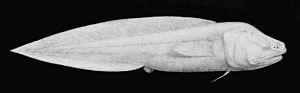
En zoologie, poisson aveugle est un nom ambigu qui désigne plusieurs espèces de poissons sans yeux fonctionnels. Ce sont des espèces cavernicoles ou abyssales dont les yeux, inutiles dans l'obscurité ambiante, se recouvrent d'une couche graisseuse quand ils sont présents chez les jeunes, rendant l'animal complètement aveugle à l'âge adulte.
Les Aphyonidae forment une famille de poissons abyssaux de l'ordre des Ophidiiformes.